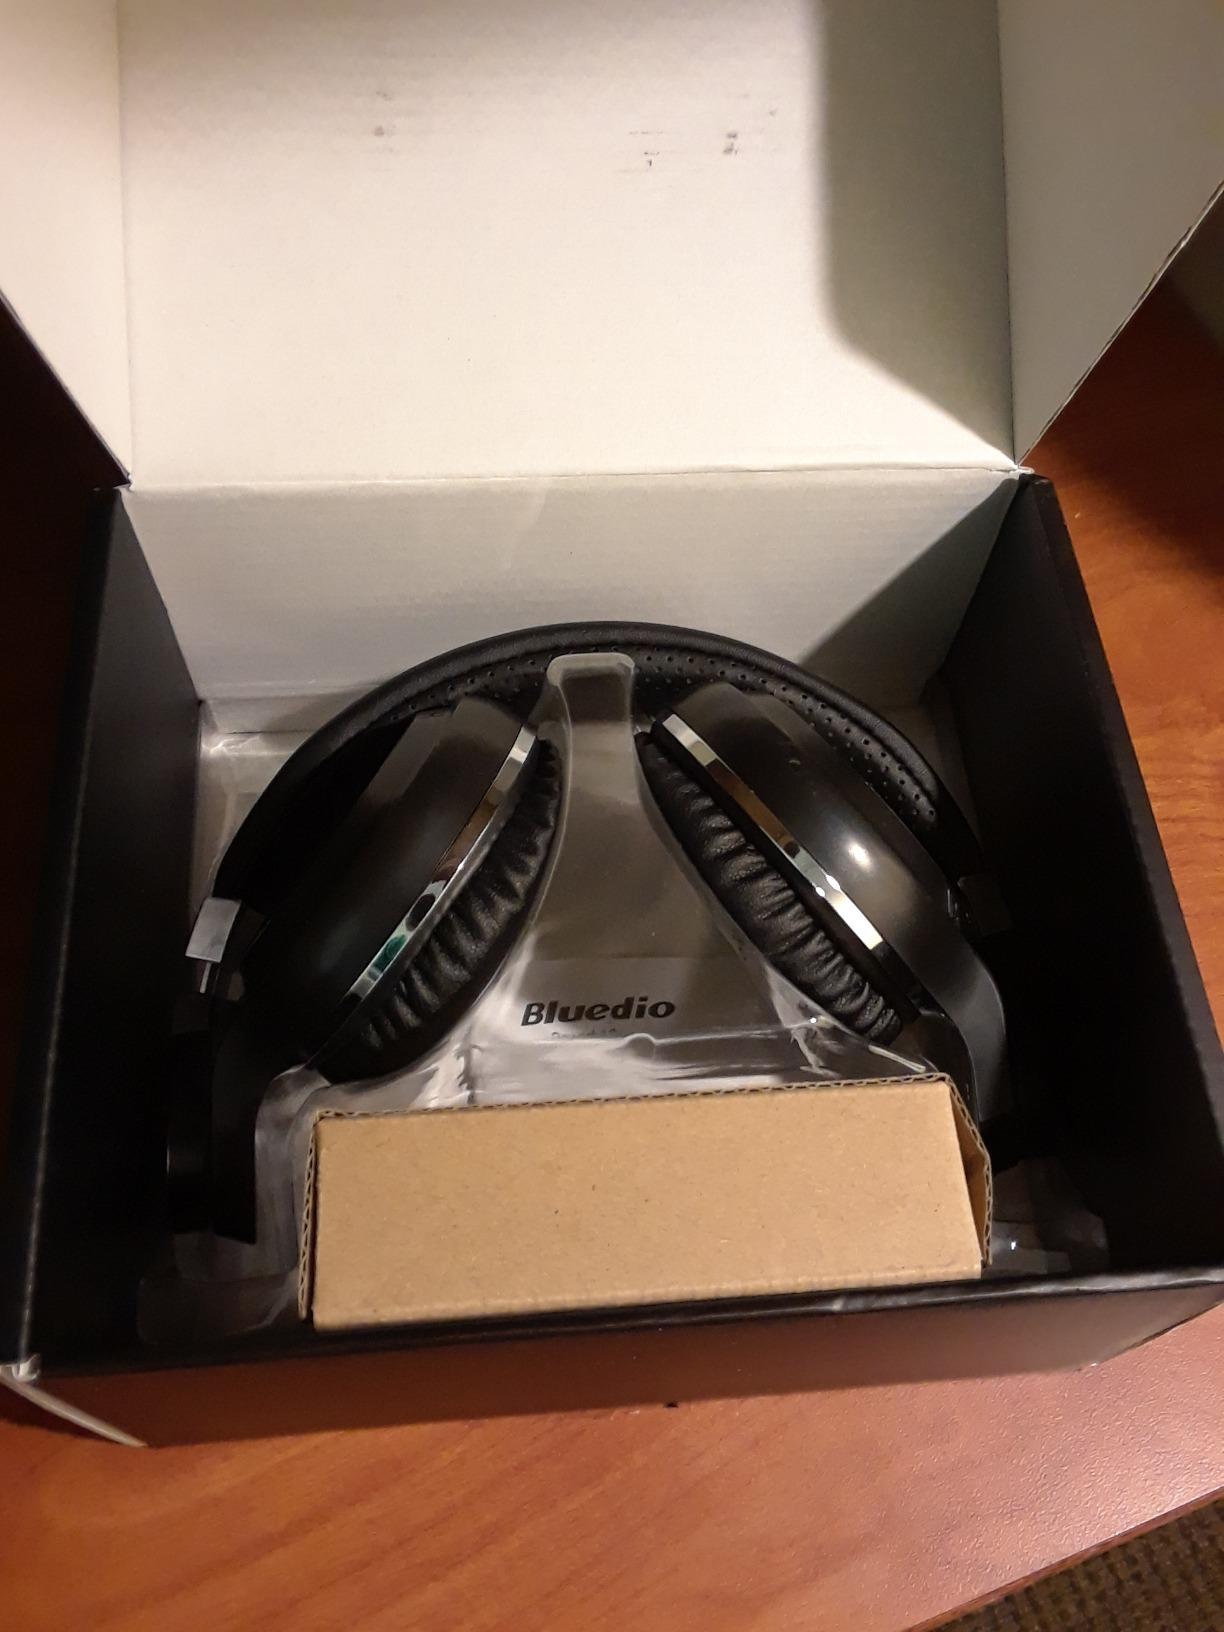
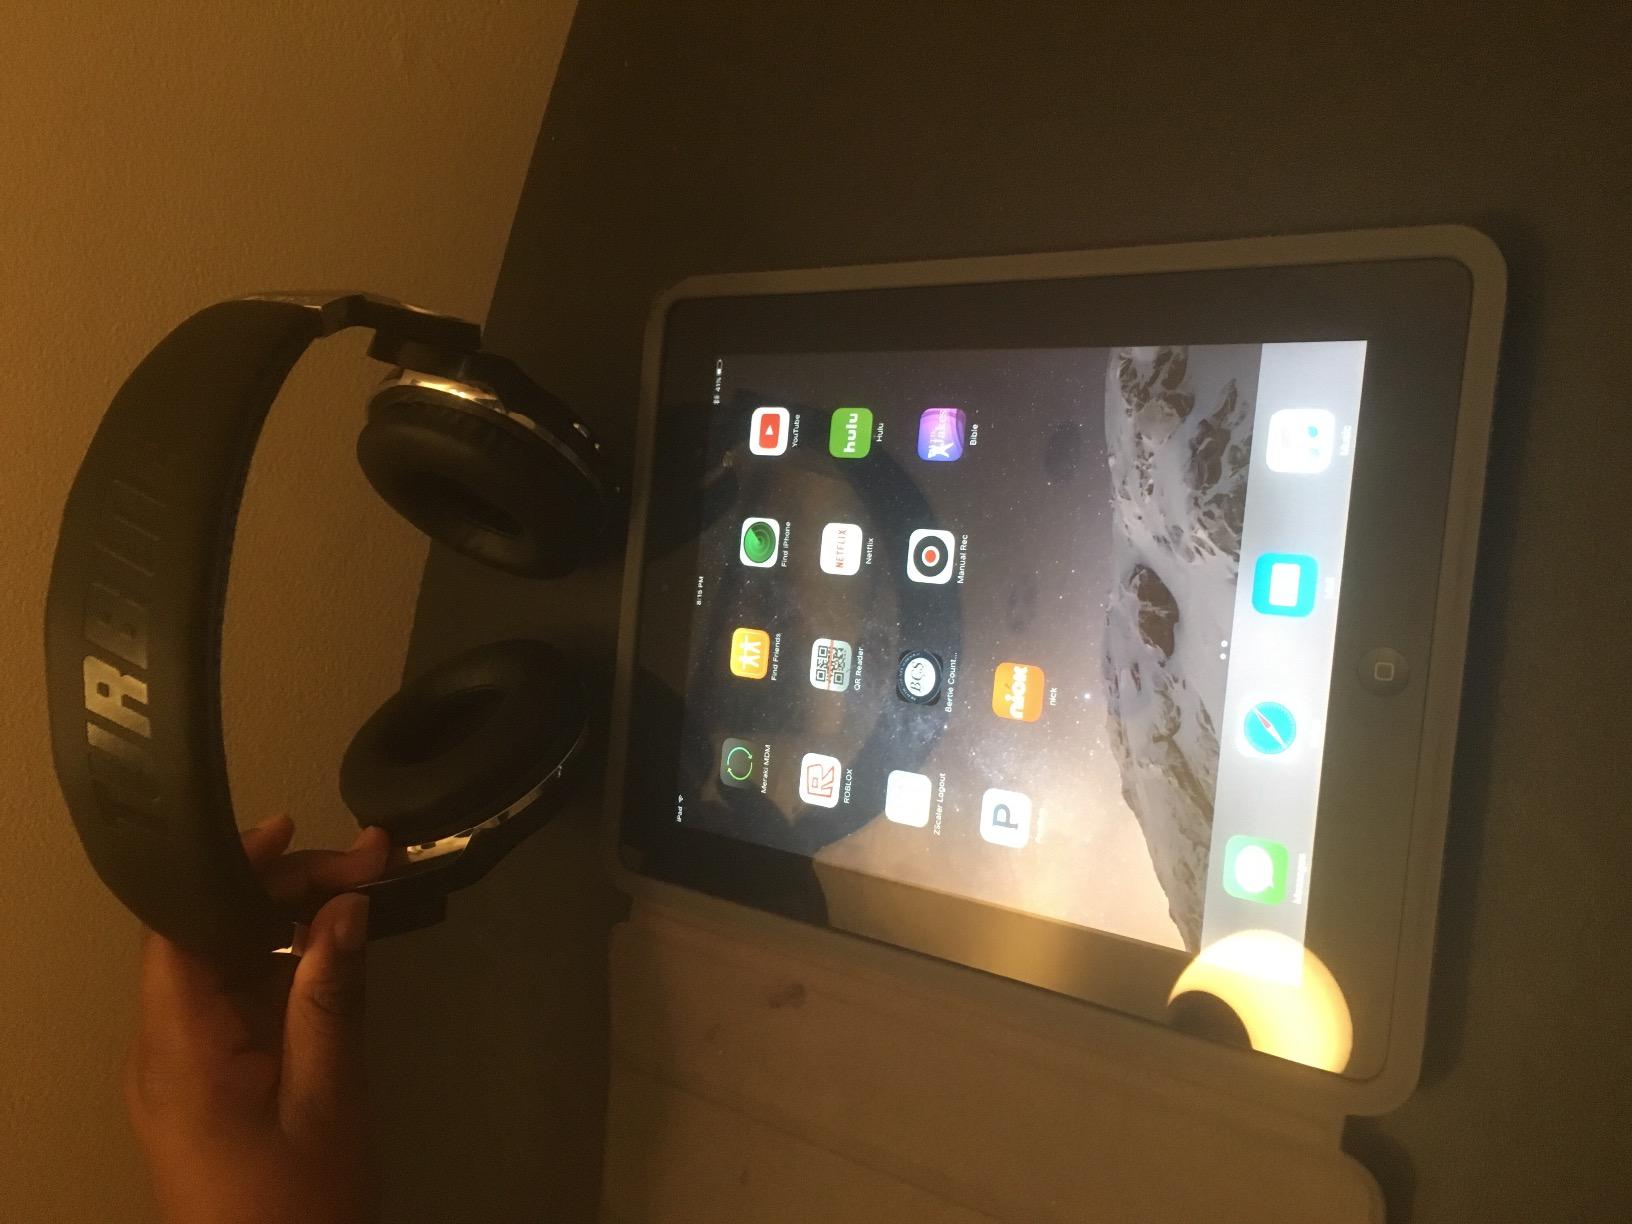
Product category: headphones
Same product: yes